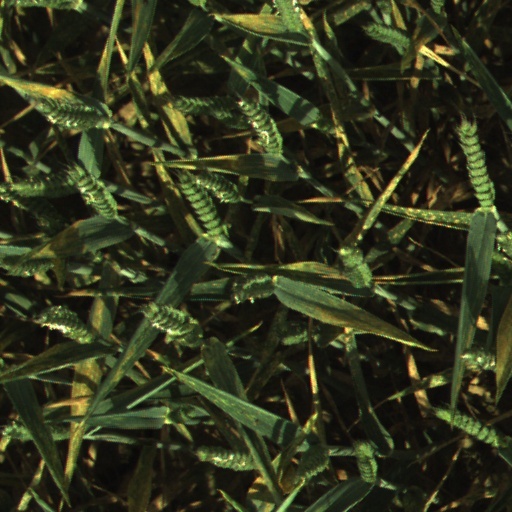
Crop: wheat